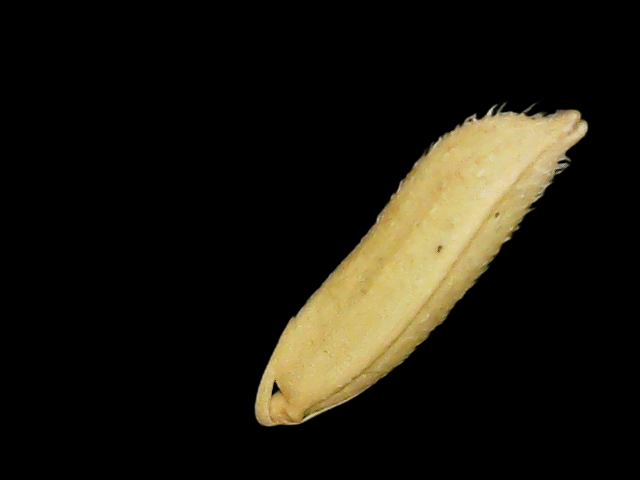
Rice variety: Binadhan26